Blueprint (novel)

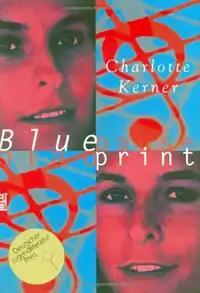
Cover

Blueprint: Blaupause is a German novel written by Charlotte Kerner and first published in 1998. The story involves a woman who clones herself in order to pass on her musical genius, only to find her clone-daughter turning against her when she learns the truth. It won the Deutscher Jugendliteraturpreis.